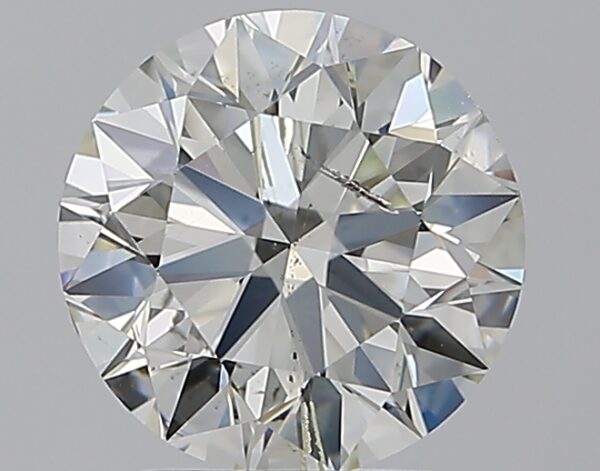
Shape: round
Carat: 2
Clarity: SI2
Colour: K
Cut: EX
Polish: EX
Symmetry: EX
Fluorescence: N
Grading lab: GIA
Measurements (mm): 7.95 x 8 x 5